Byron Pitts

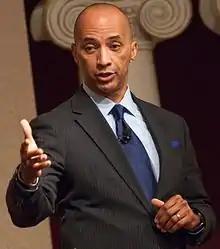
Pitts in 2011

Byron Pitts (born October 21, 1960) is an American journalist and author, working for ABC News as co-anchor for the network's late night news program, "Nightline". Until March 2013, he served as a chief national correspondent for "The CBS Evening News" and contributed regularly to "60 Minutes".